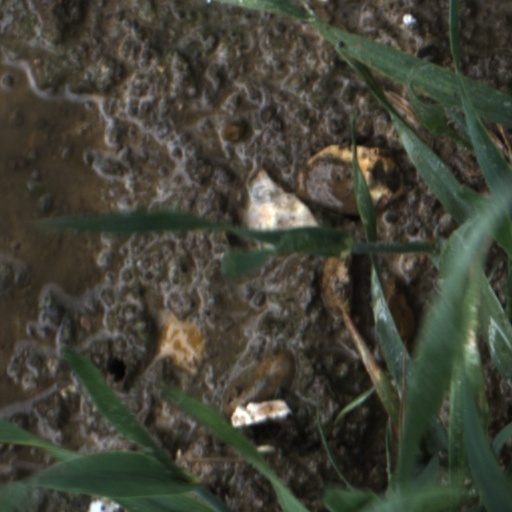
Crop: wheat